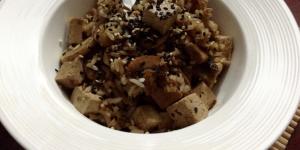
arroz con tofu y champinones